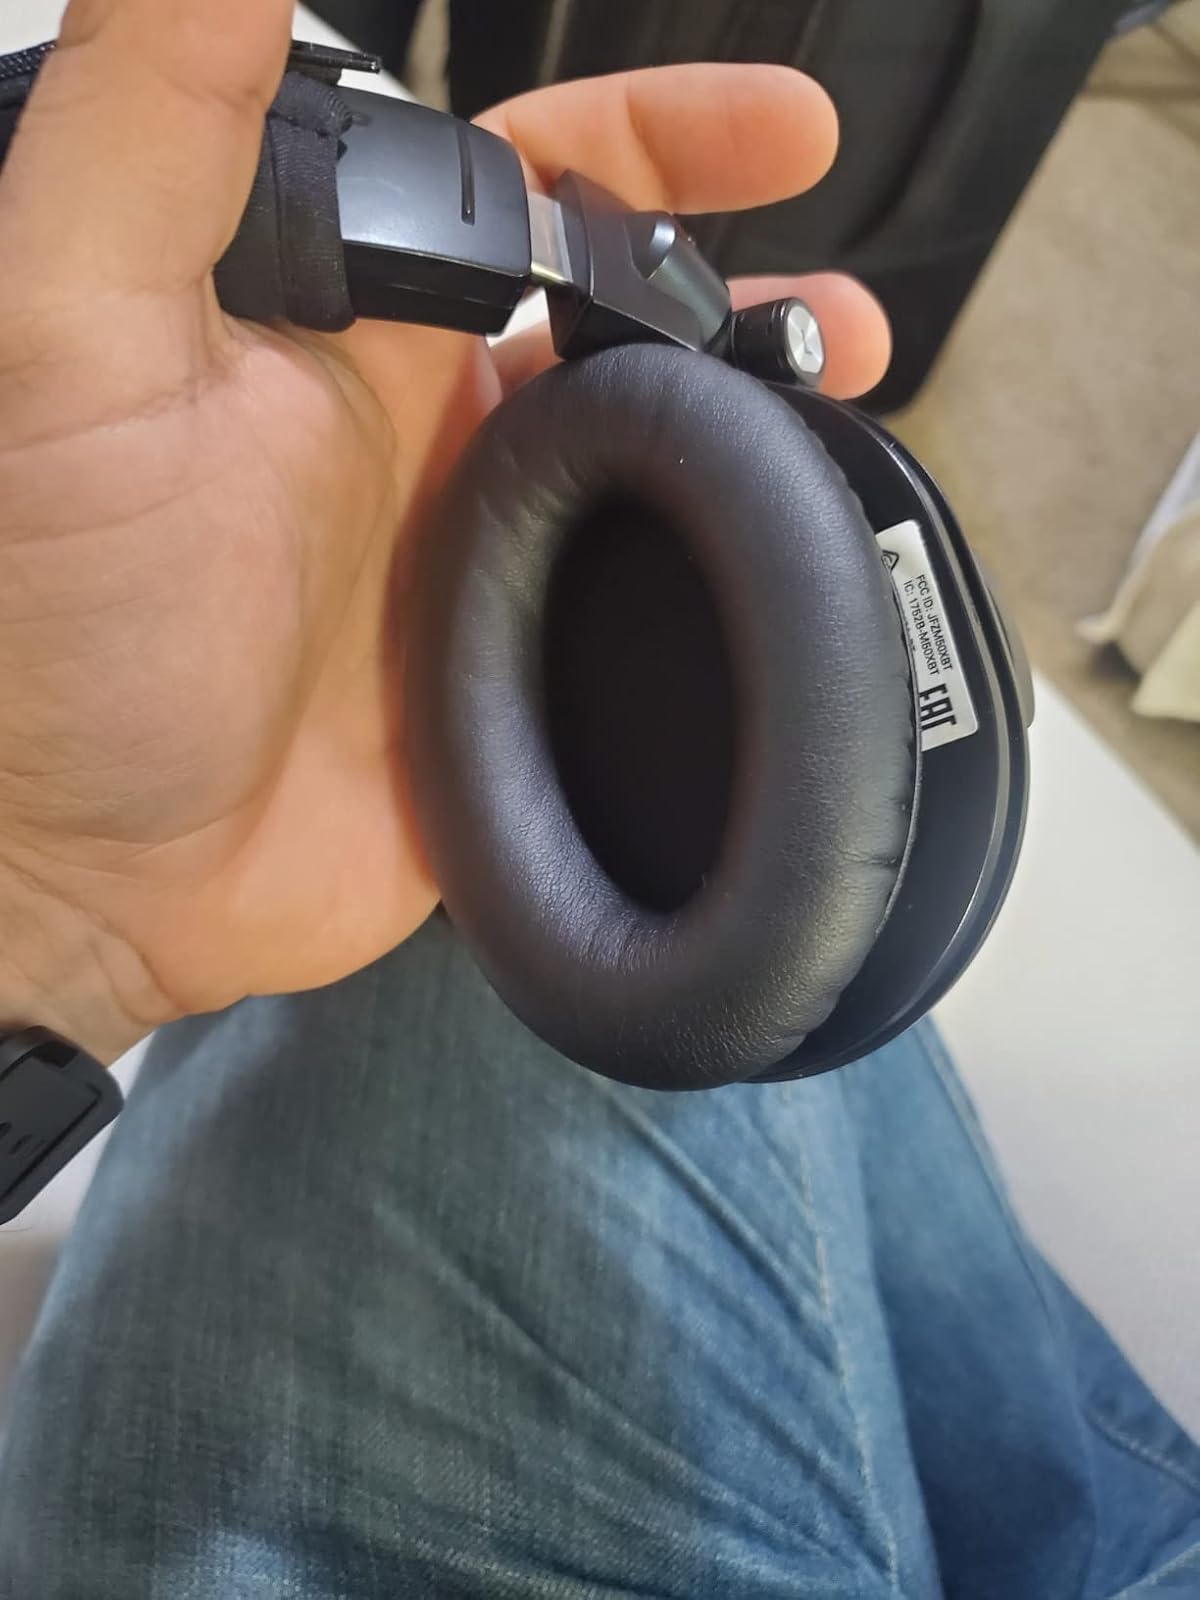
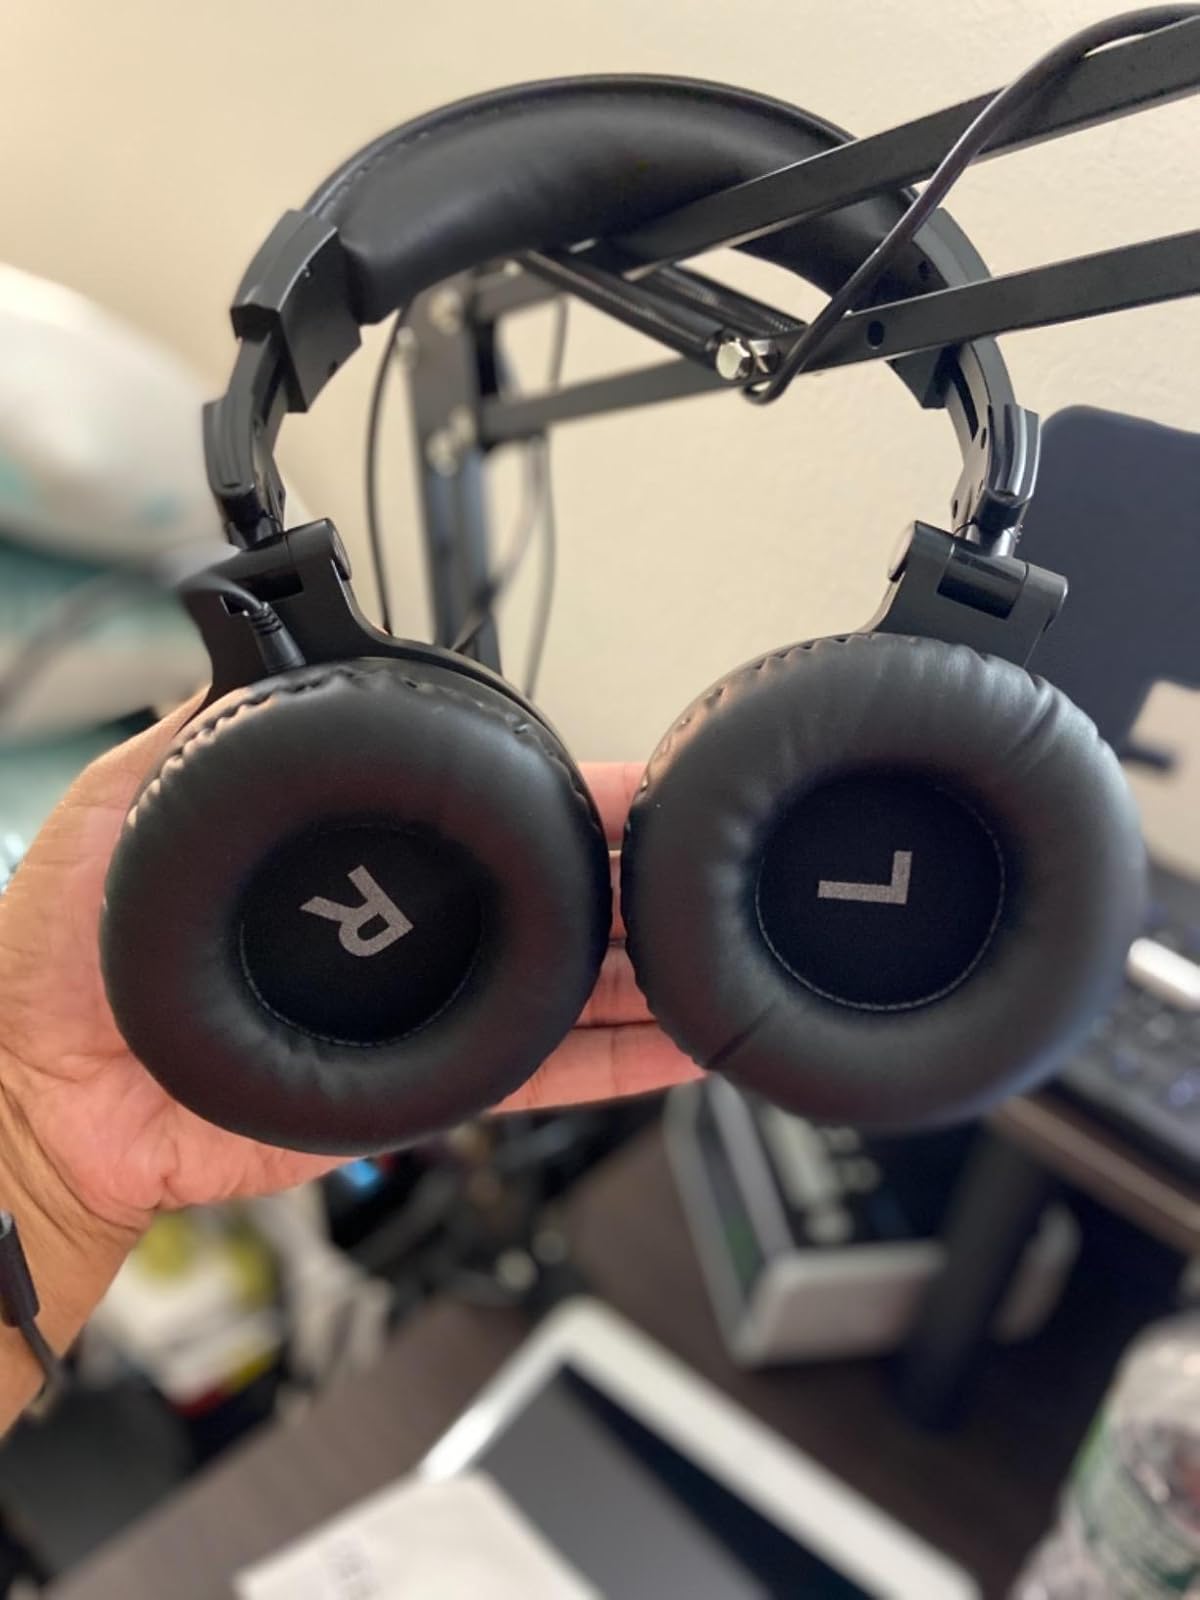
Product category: headphones
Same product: no